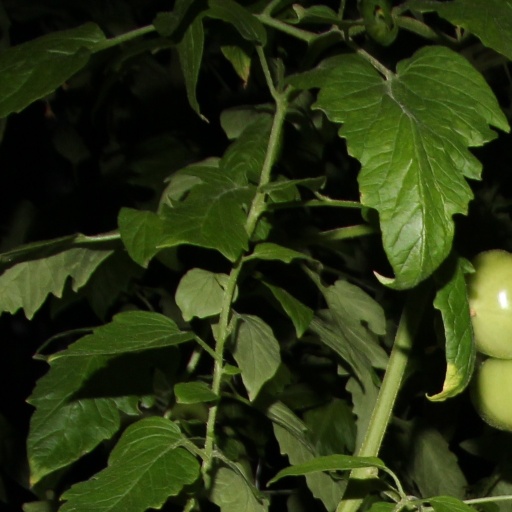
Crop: tomato